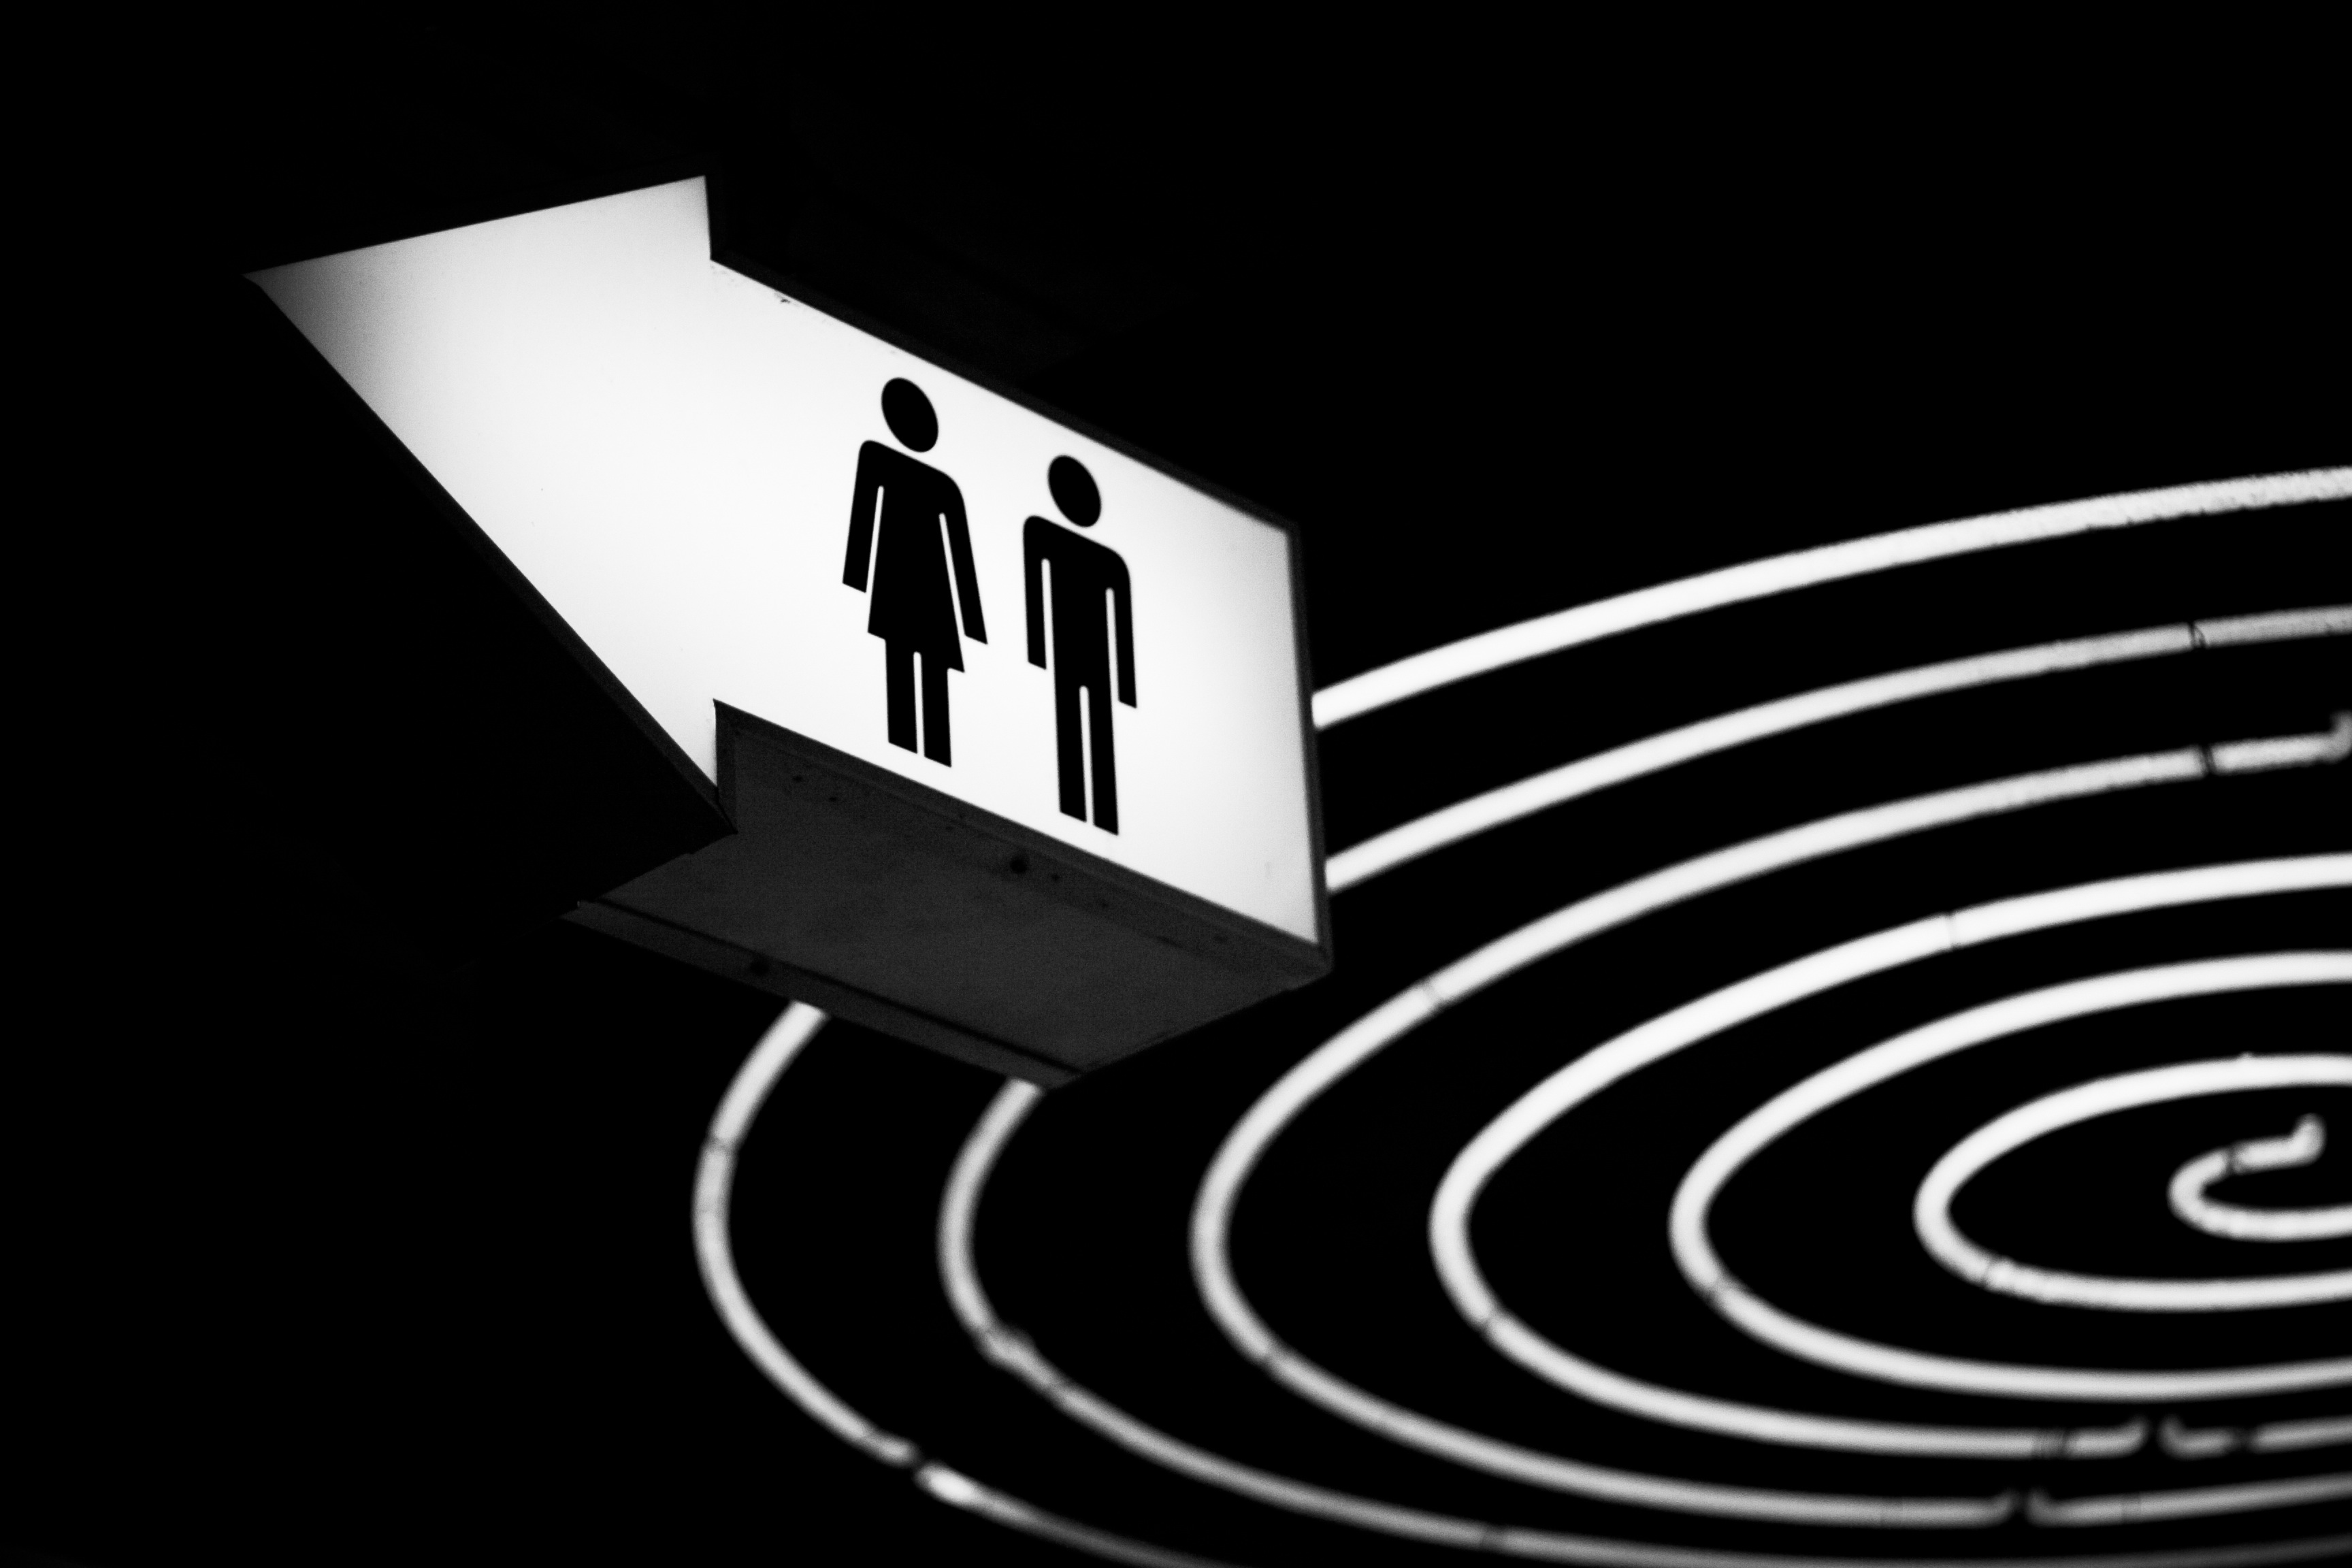
black and white, line, monochrome, circle, brand, font, illustration, logo, text, graphic design, monochrome photography